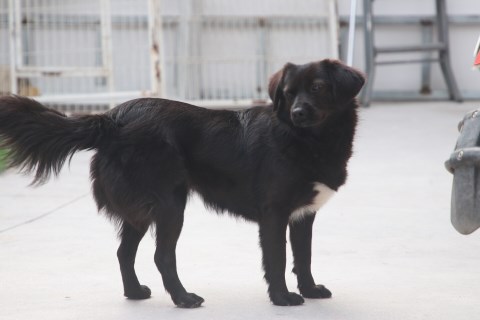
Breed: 806-n000129-papillon